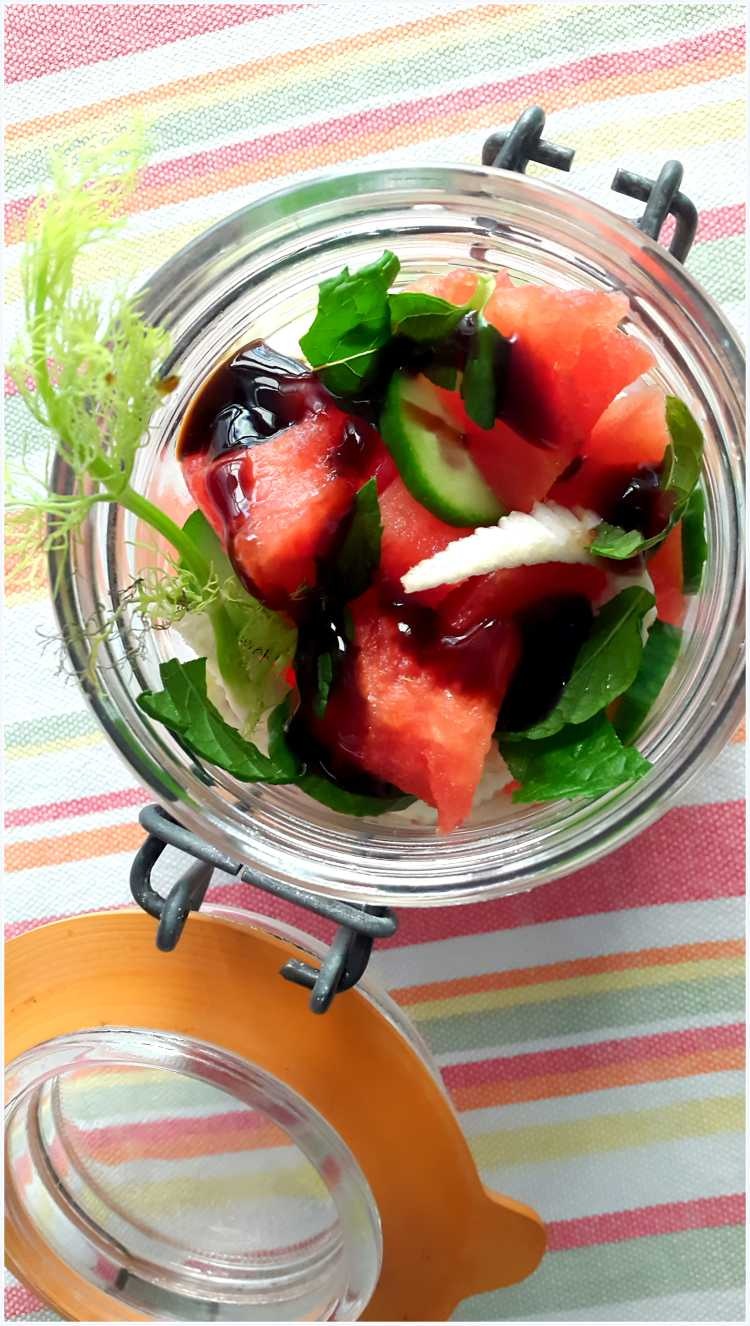
Label: Watermelon